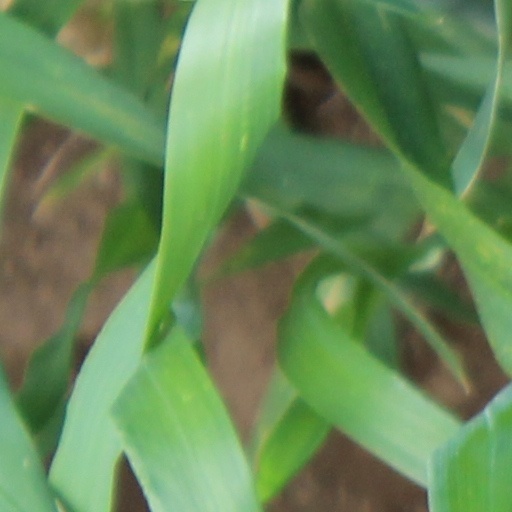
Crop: wheat